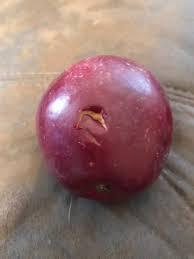
Label: apples